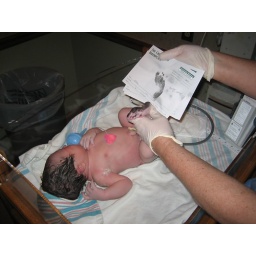
I don't know what was in Erin's uterus, but boy are those feet dirty